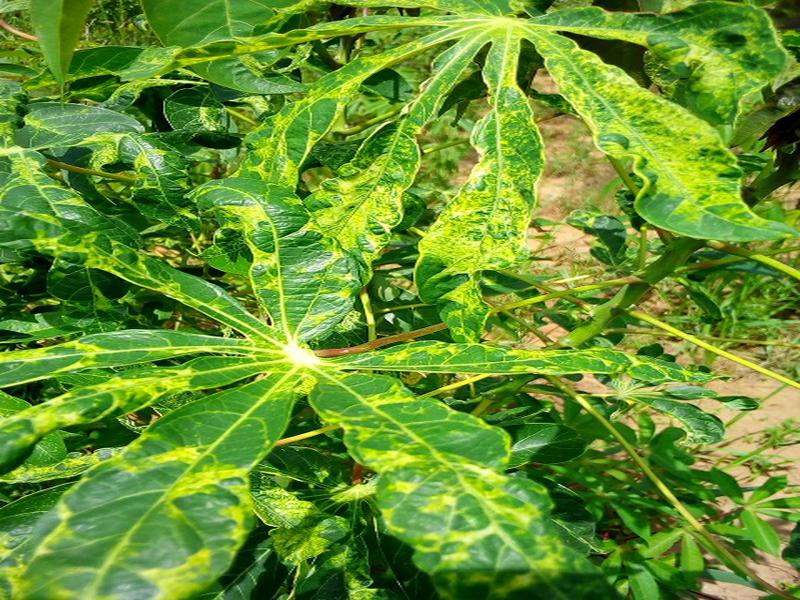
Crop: cassava
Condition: mosaic_disease